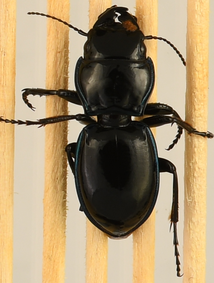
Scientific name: Pasimachus elongatus
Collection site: Central Plains Experimental Range NEON (CPER), plot CPER_009